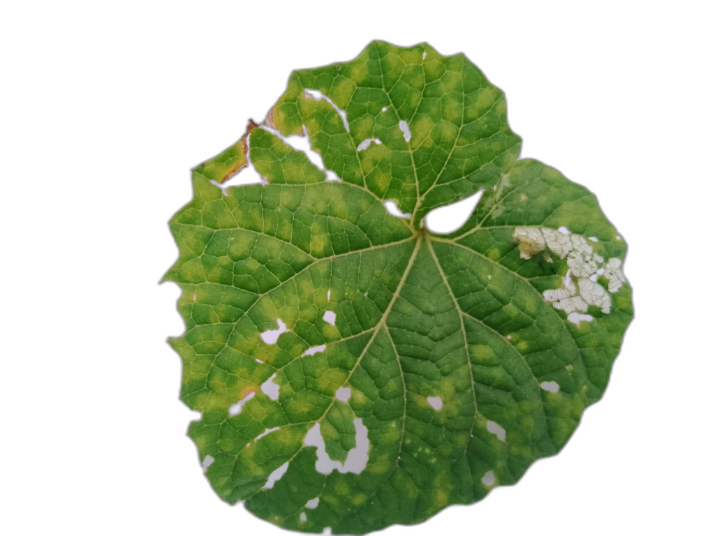
Crop: Zucchini
Label: Insect_Damage